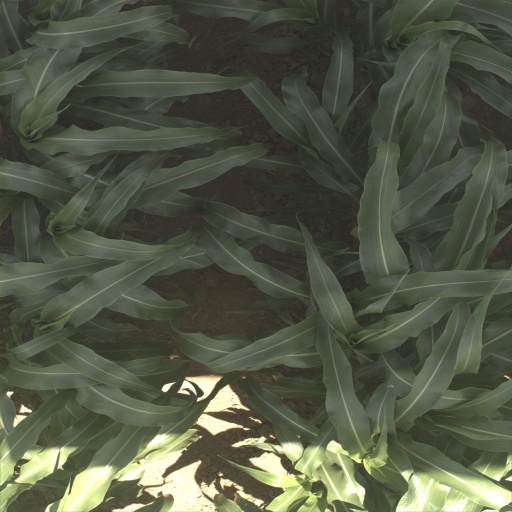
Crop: sorghum